Parish of Paradise (Evelyn County)

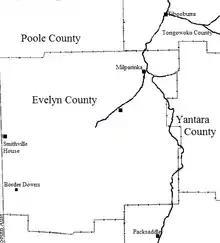
Evelyn County.

Parish of Paradise, New South Wales is a remote civil parish of Evelyn County, New South Wales in far northwest New South Wales. located at on the border with South Australia.